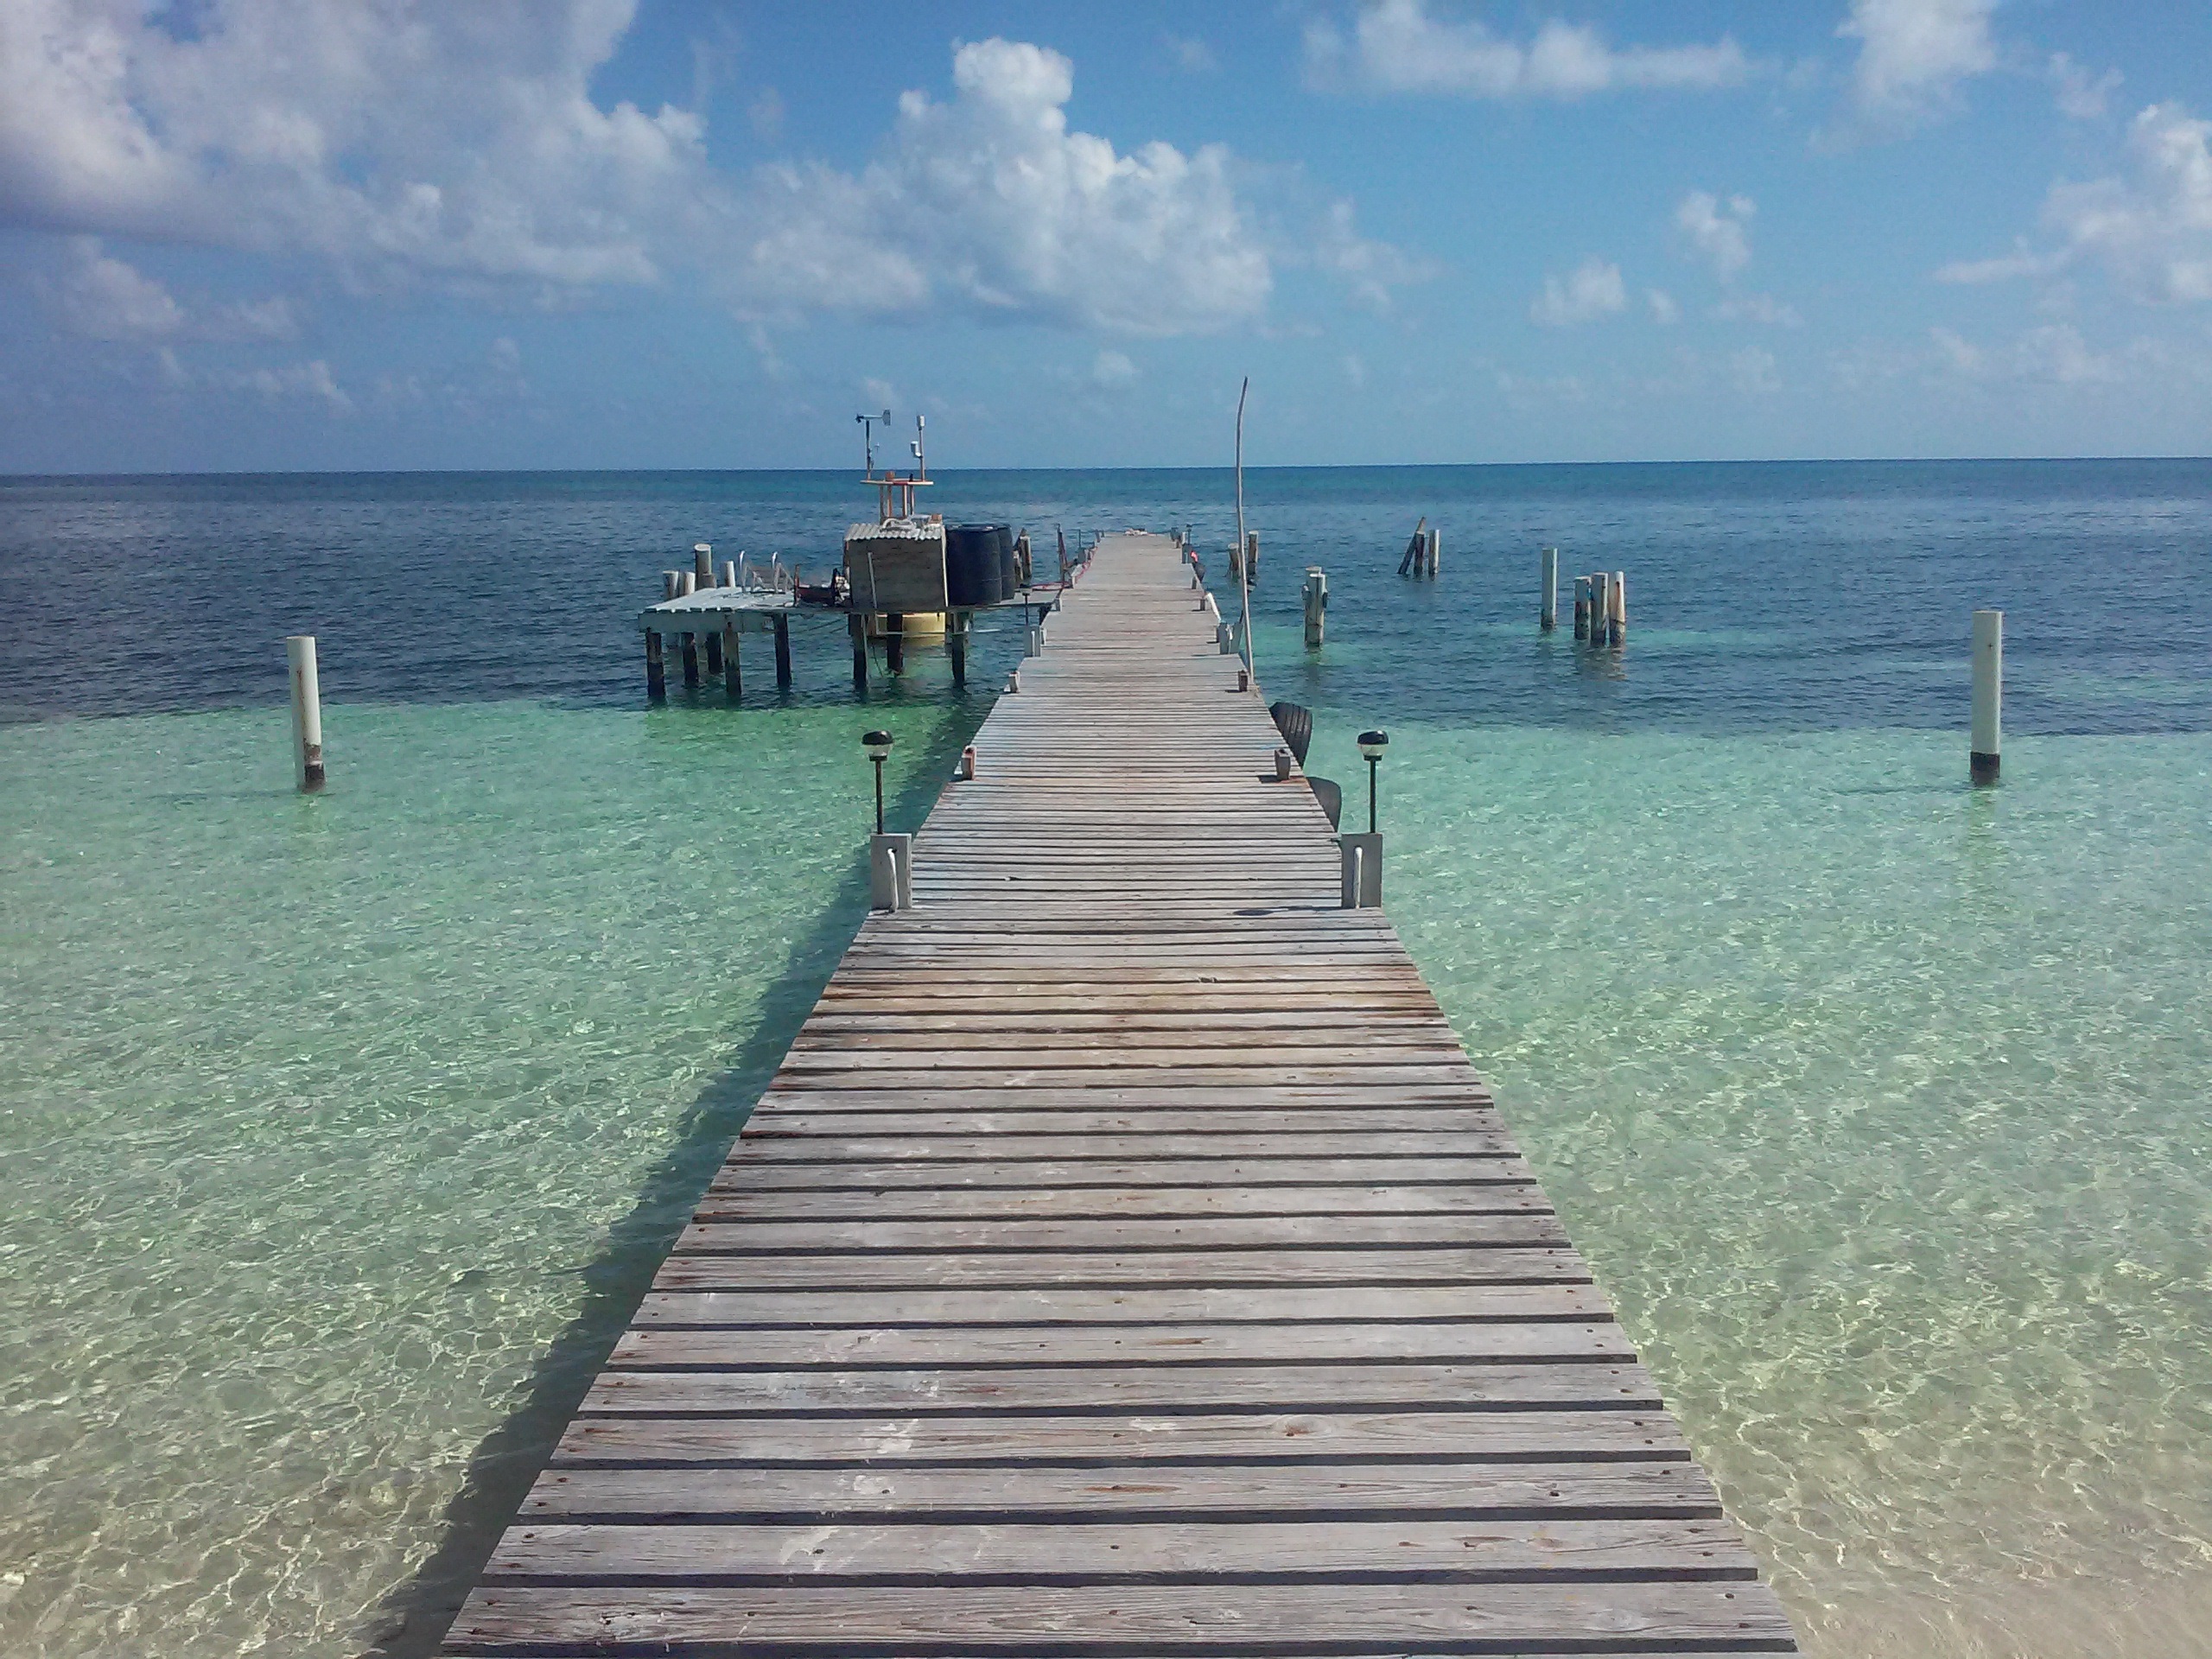
beach, sea, coast, nature, sand, ocean, horizon, dock, sky, boardwalk, shore, pier, walkway, summer, vacation, travel, relax, paradise, scenic, tropical, bay, blue, tourism, clear water, sunny, clouds, wooden, breakwater, destination, coral reefs, belize, calabash caye